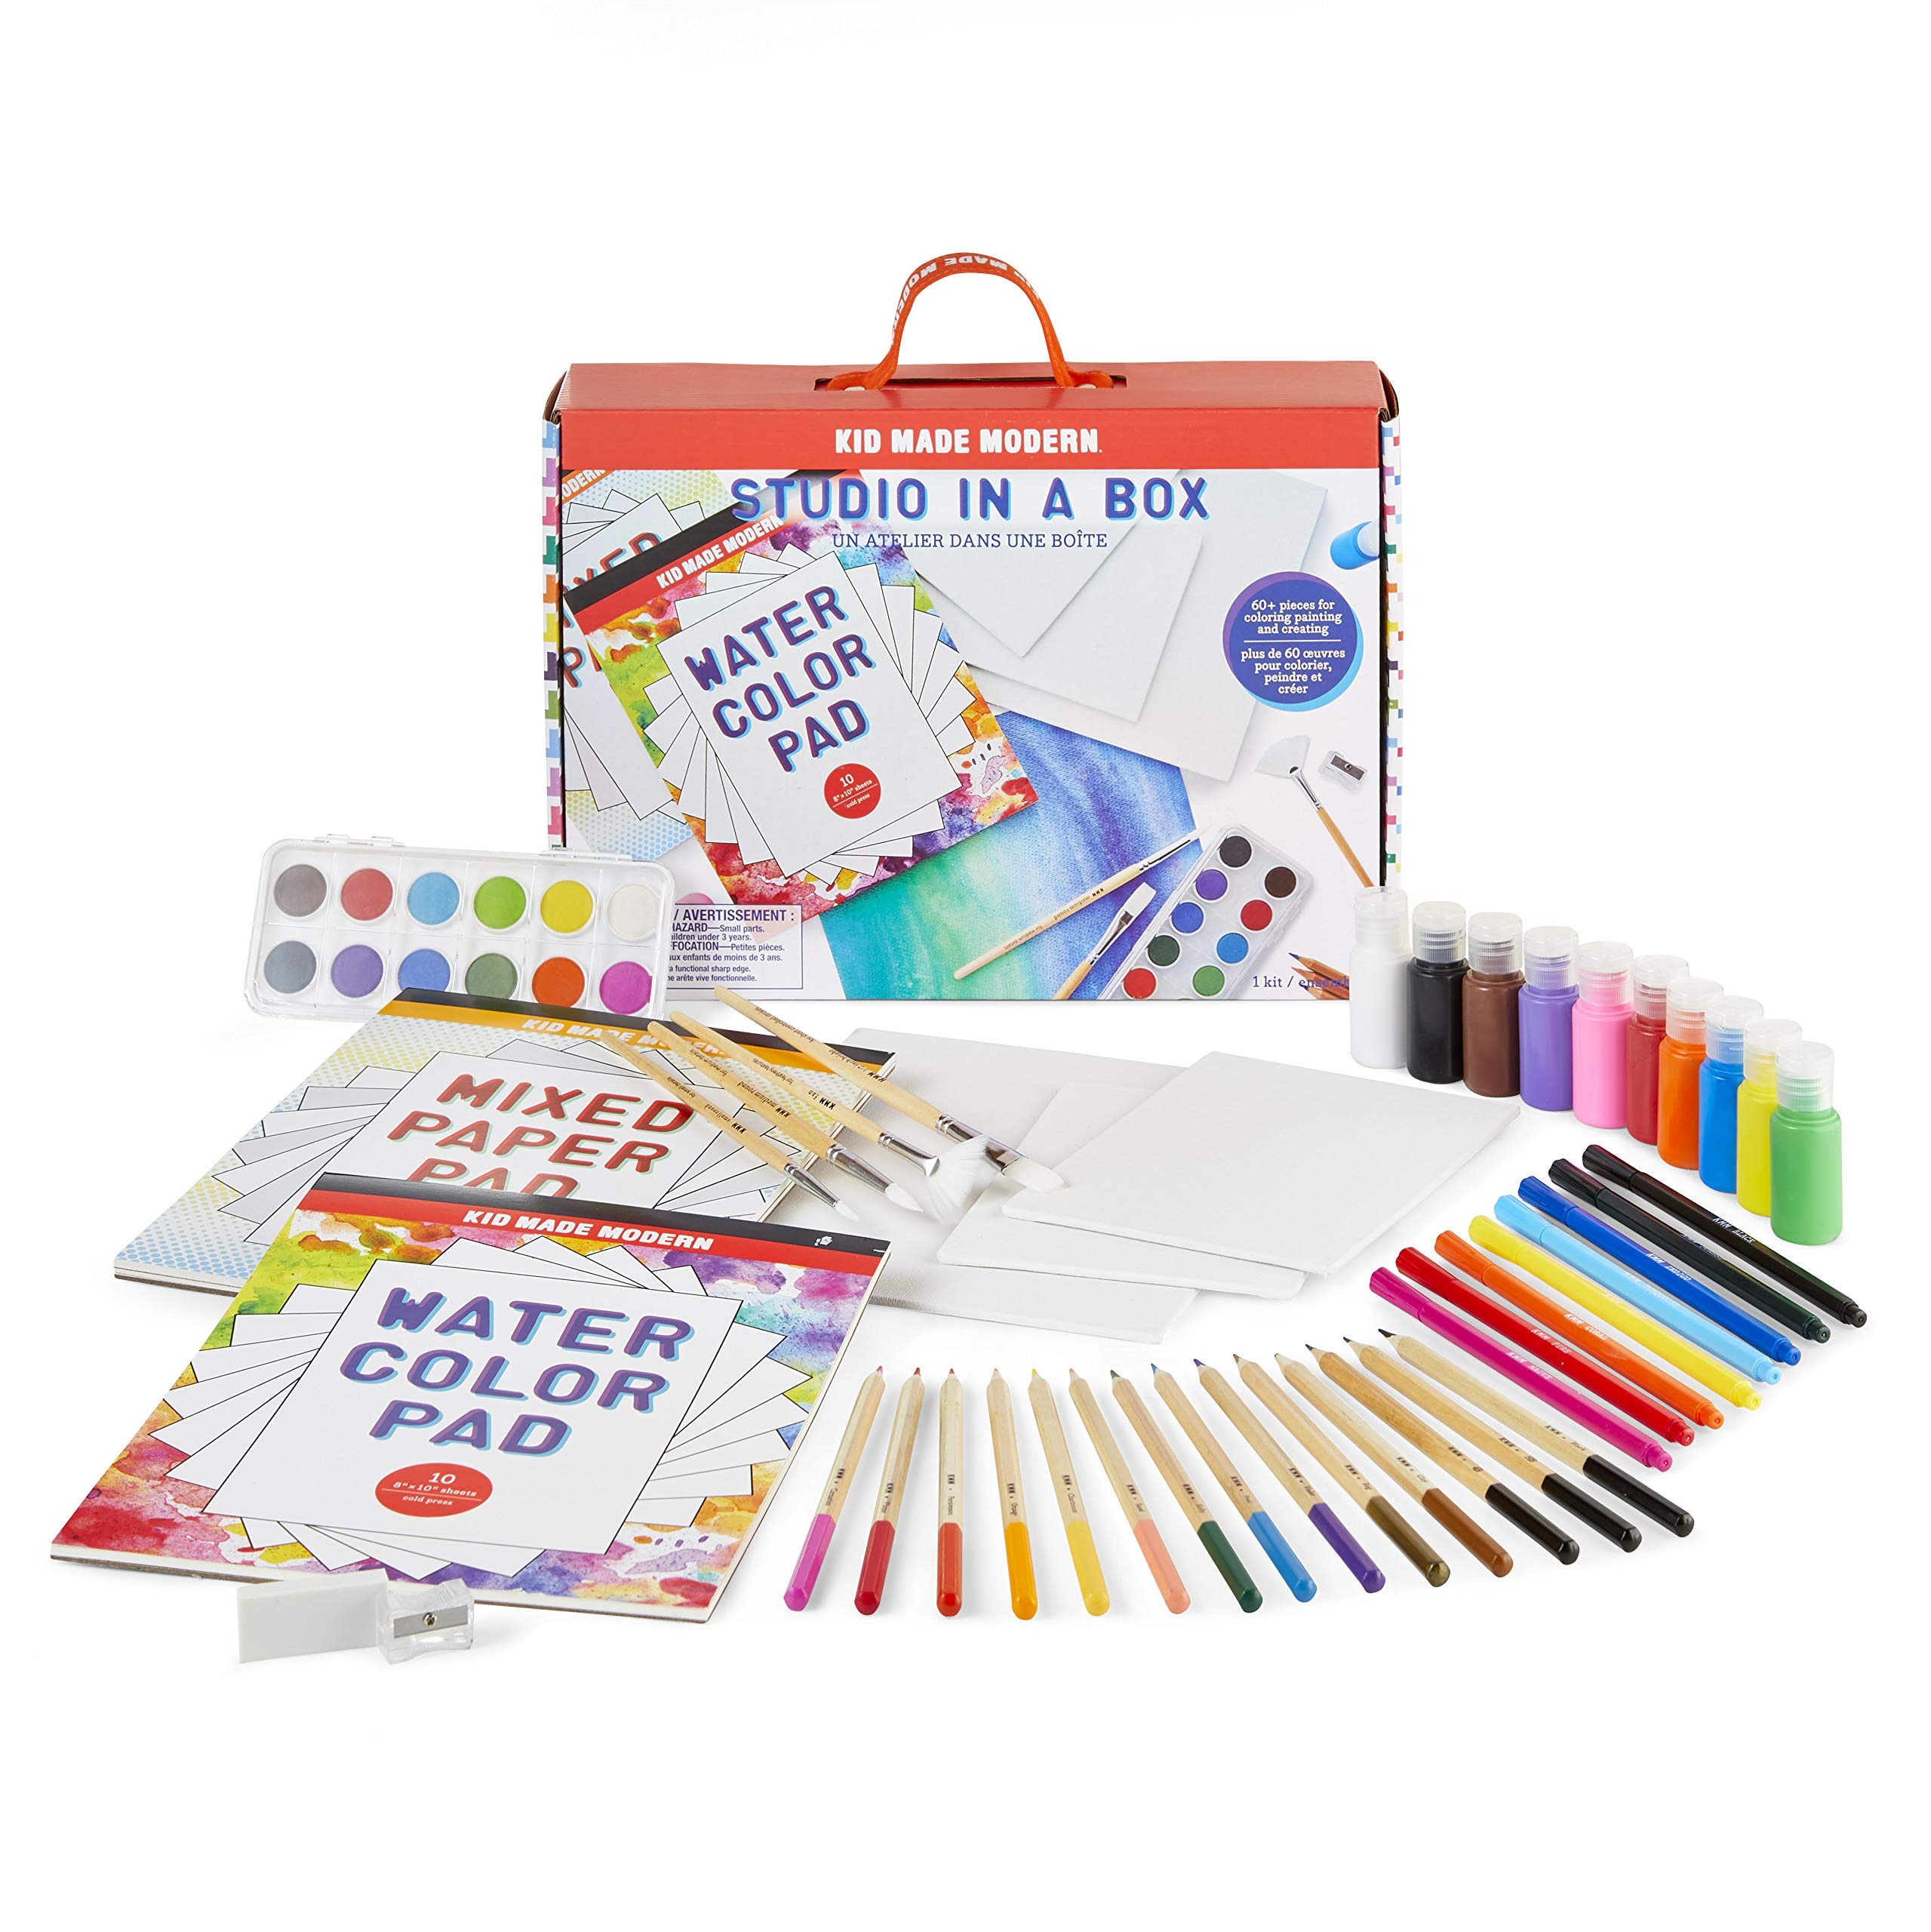
Item Name: Kid Made Modern - Studio in a Box
Bullet Point: 921-017
Value: 1.0
Unit: Count

Price: 27.99